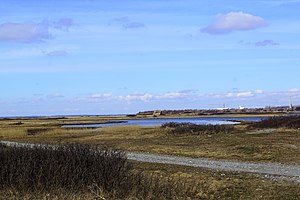
Torø
Torø set mod nord
Torø set mod nord
Thorø er en lille ø i Lillebælt et par kilometer syd for Assens. Øen har sit navn fra den olddanske terrænbetegnelse thõr som betyder en forhøjning i søen. I dag er øen landfast med Fyn. På drejet ligger det lille fiskerleje Torøhuse. Øen havde i 2002 tre beboere, men i dag bor der ingen på den lille ø. Der er tre fuglekolonier på øen, med hætte-, storm- og sølvmåger samt havterne.